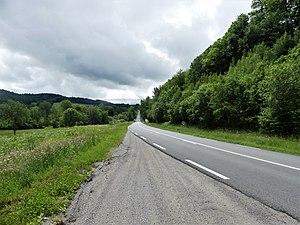
La route départementale 940 à Saint-Christophe, Creuse, France.
Saint-Christophe est une commune française située dans le département de la Creuse en région Nouvelle-Aquitaine.